Flag of the vice president of the Philippines

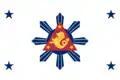
1947 vice presidential flag

The vice president's color, featuring a golden yellow fringe, is displayed in the office, usually alongside the flag of the Philippines or the flag of the Office of the Vice President (a white field bearing the office’s seal), and is sometimes used as a backdrop during speeches.